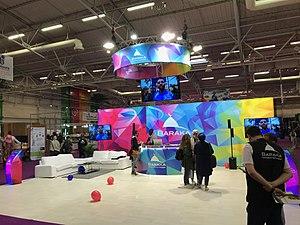
Stand BarakaCity, Rencontre annuelle des musulmans de France, avril 2017, Paris Le Bourget.
BarakaCity est une ONG internationale islamique, à but non lucratif fondée en 2008 par Idriss Sihamedi.
La Rencontre annuelle des musulmans de France est un rassemblement de musulmans organisé par l'association Musulmans de France.